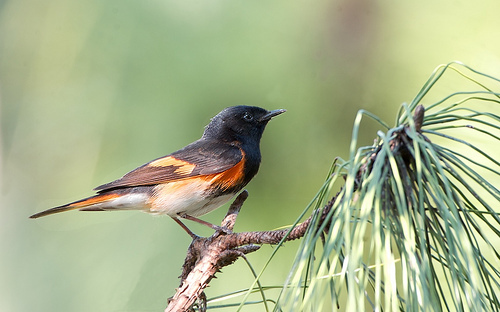
a bird with a black crown and breast, orange side and orange and black primaries.
this bird has a white belly, black breast, and orange sides.
the bird has a grey head and body along with a white flank and orange wingbars.
this colorful bird has an orange wingbar & side, a white belly, and a black neck & head.
this bird has a white belly, orange and black wing and a black head.
the is colorful bird has a orange and black and white feathers on its wings
this bird has wings that are brown and orange and has a small billa very colorful small bird with a black head, and a variety of orange/yellow hues on its entire body.
this bird has wings that are black and has a white belly
this bird has wings that are black and yellow and has a white belly
Species: American Redstart